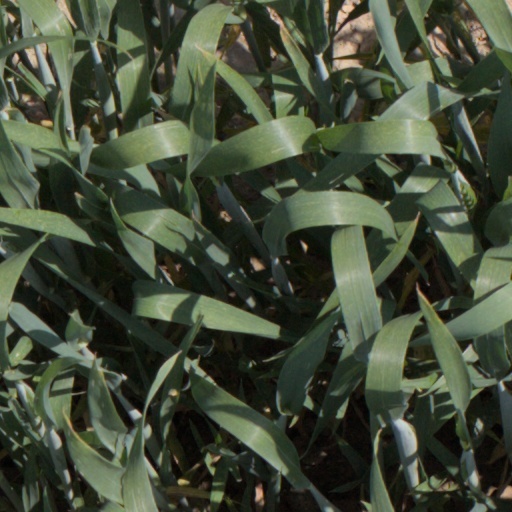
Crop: wheat